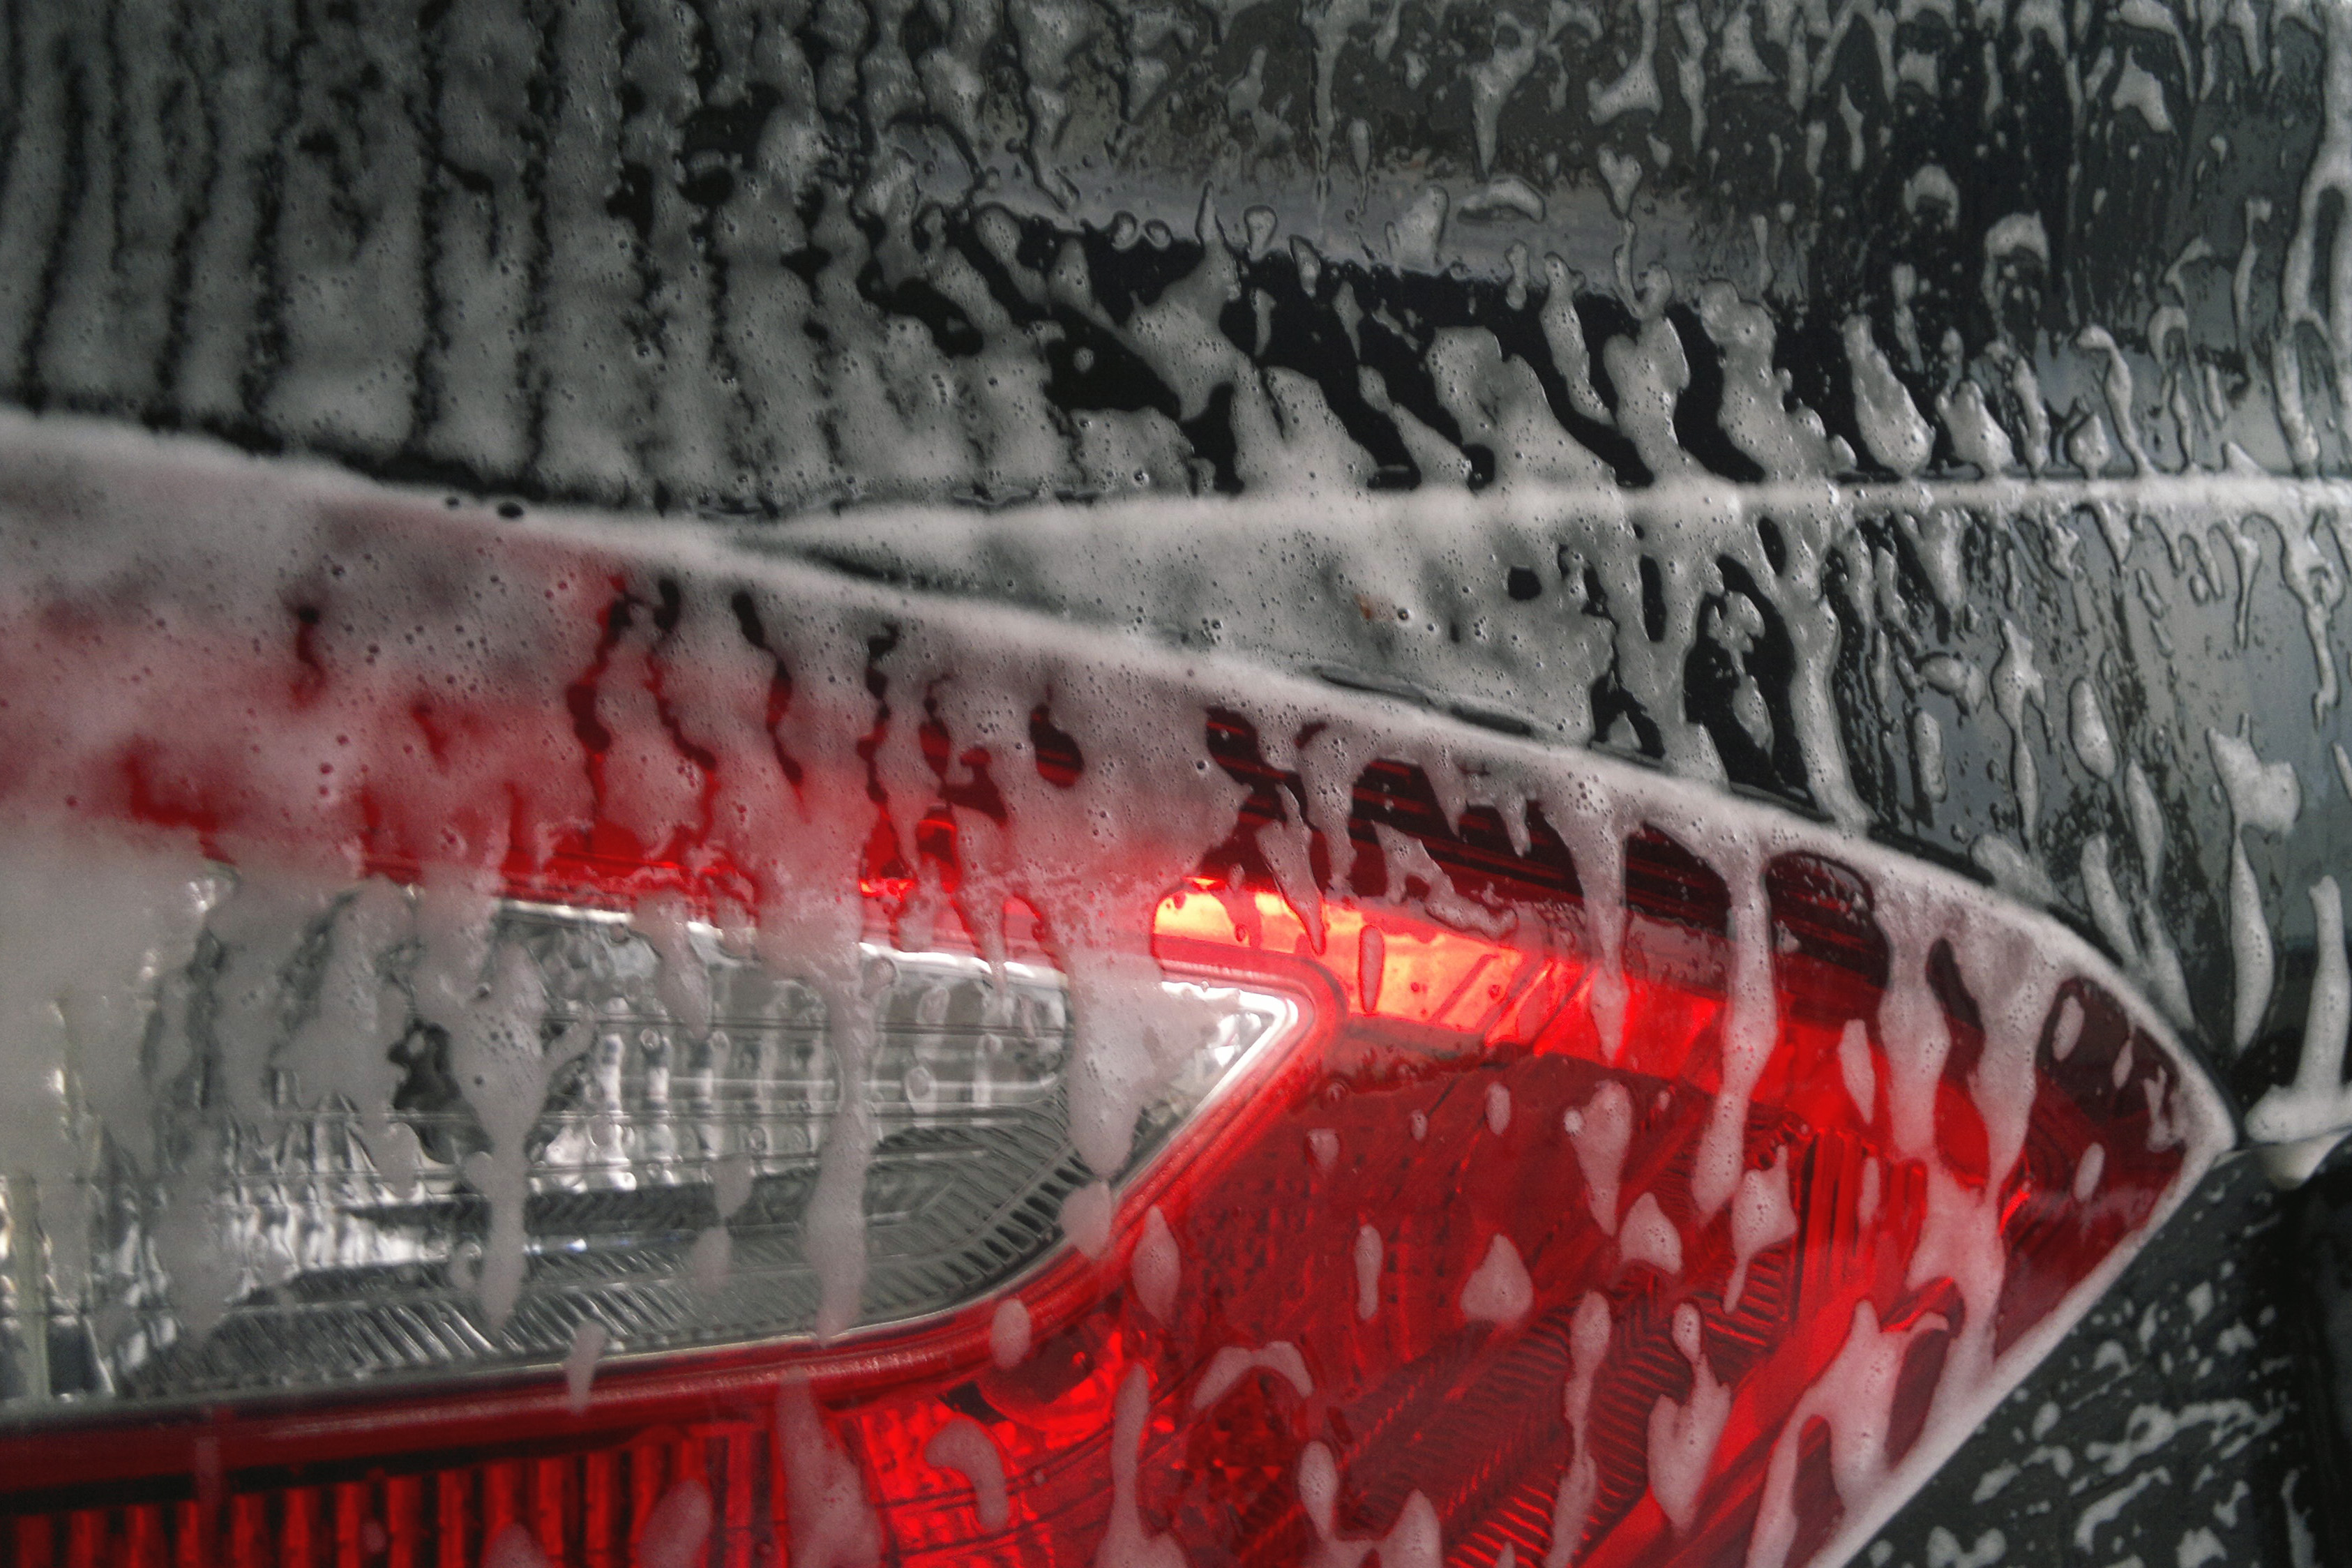
automotive lighting, red, headlamp, light, automotive exterior, vehicle, automotive tail brake light, auto part, car, bumper, mid size car, tire, grille, hood, compact car, family car, subcompact car, Automotive parking light, city car